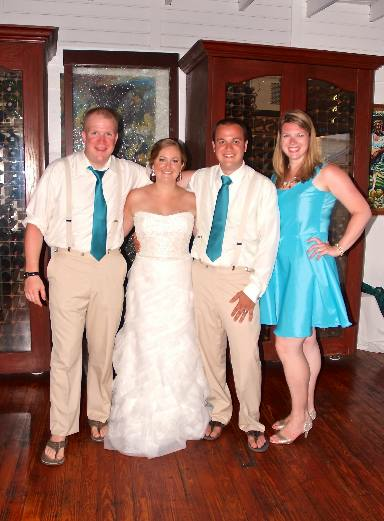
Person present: Yes